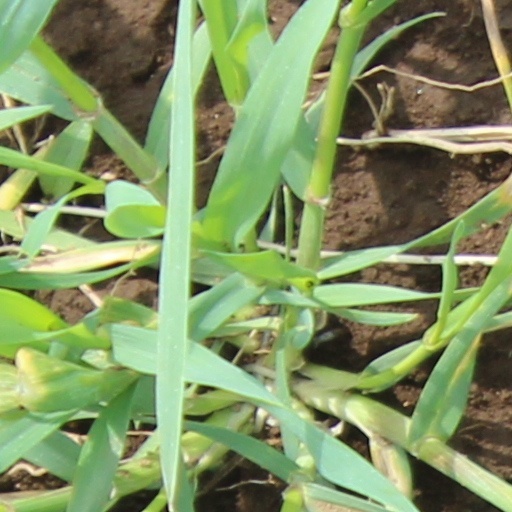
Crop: wheat